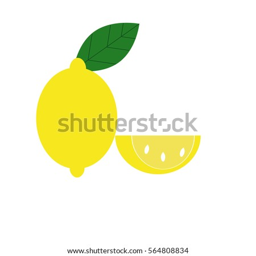
food took as a food and beverage .